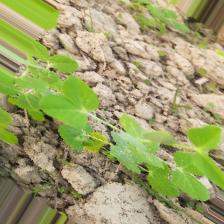
Label: Powdery Mildew